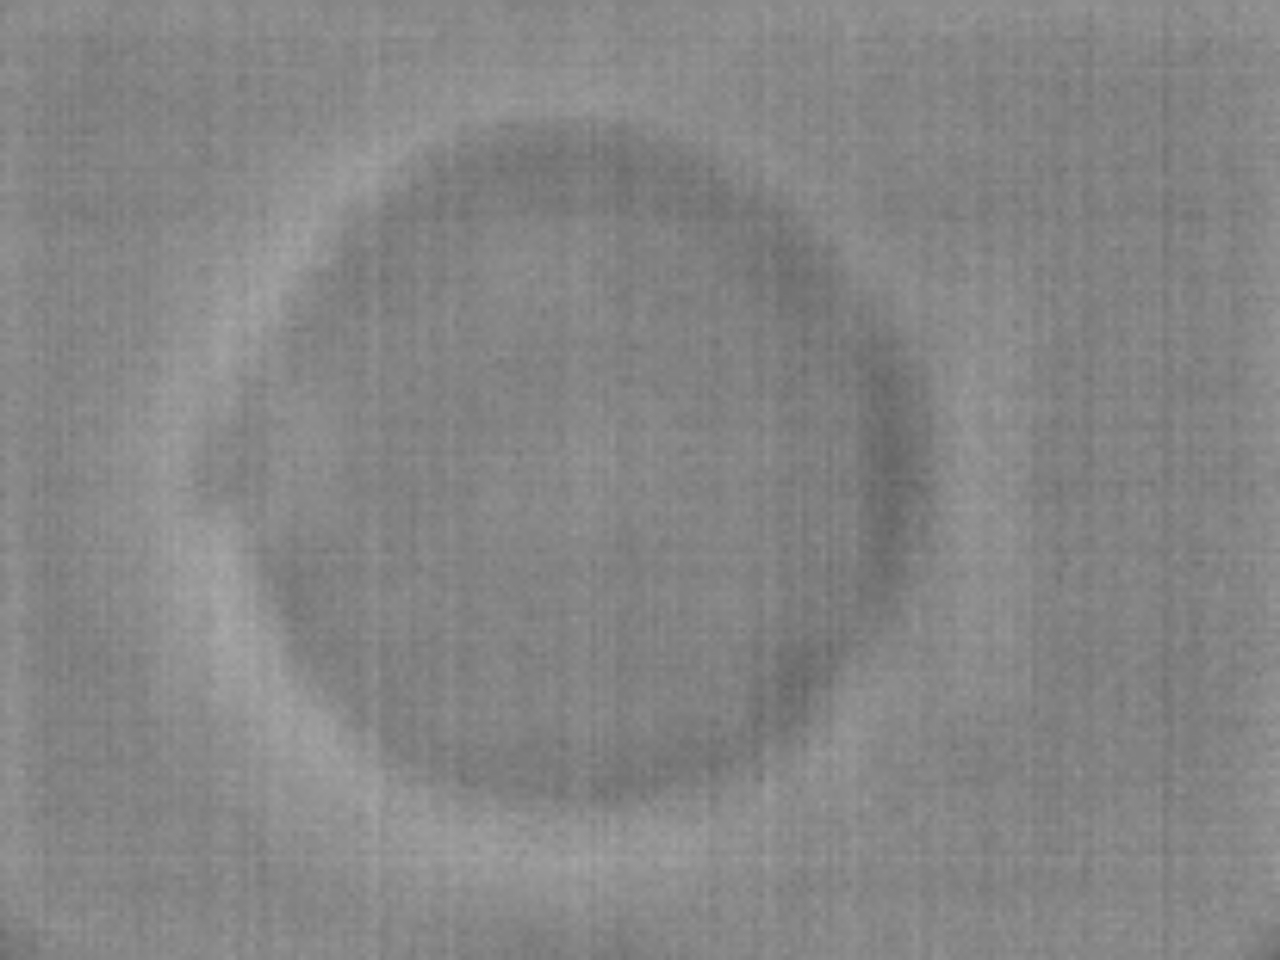
Label: No Defect